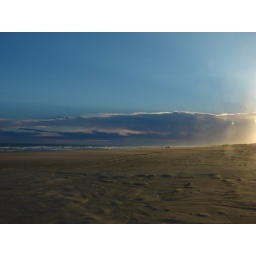
flying in the troubled sky